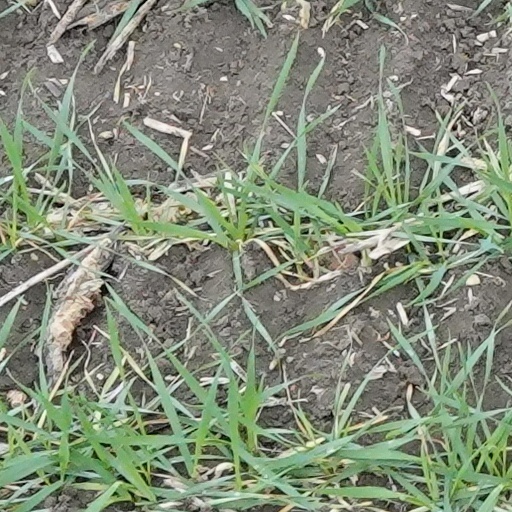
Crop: wheat